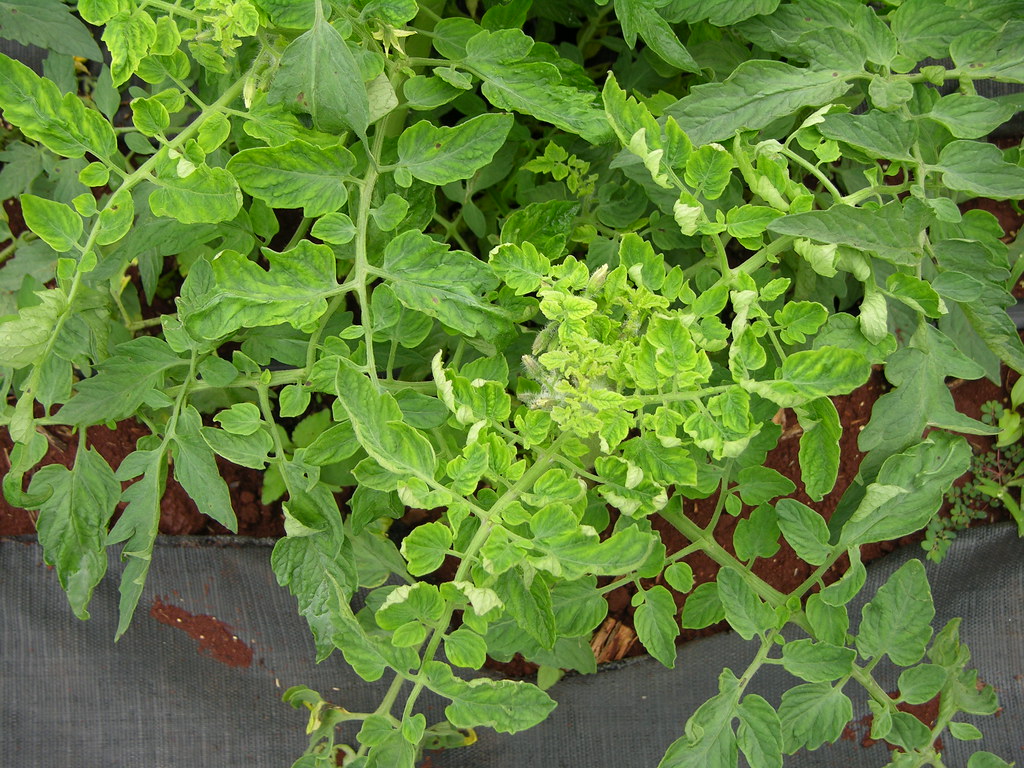
Plant: Tomato
Disease: tomato yellow leaf curl virus